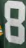
Number: 8